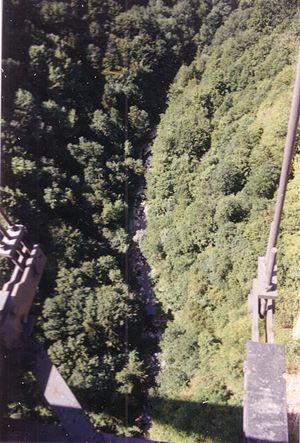
Les Usses est une rivière française de l'avant-pays savoyard, qui coule dans le département de la Haute-Savoie, en région Auvergne-Rhône-Alpes et un affluent gauche direct du Rhône. Elles sont particulièrement connues pour être traversées par le pont de la Caille.